List of Top Country Albums number ones of 1986

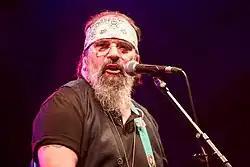
Steve Earle reached number one with his debut album "Guitar Town".

Top Country Albums is a chart that ranks the top-performing country music albums in the United States, published by "Billboard". In 1986, 22 different albums topped the chart, based on sales reports submitted by a representative sample of stores nationwide.